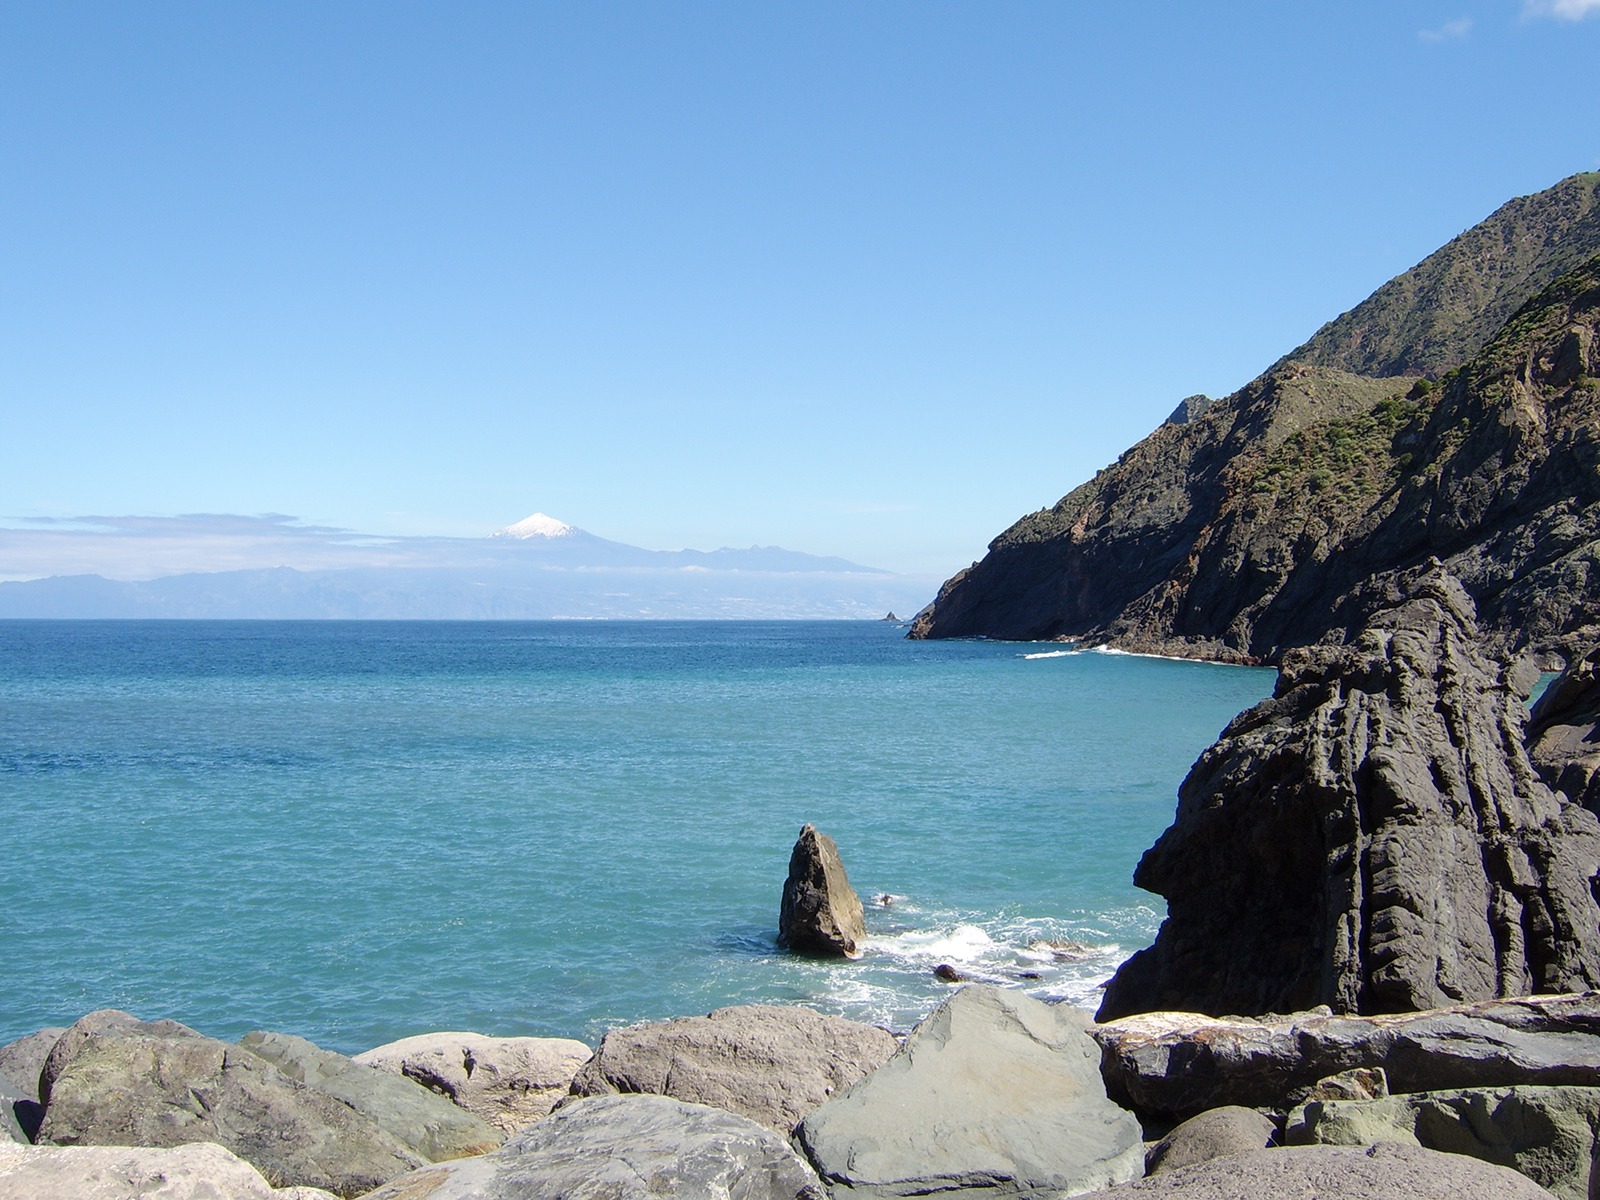
beach, landscape, sea, coast, water, nature, rock, ocean, mountain, sky, shore, lake, vacation, coastline, cliff, cove, scenic, volcano, bay, rock formation, terrain, body of water, rocks, spain, cliffs, tenerife, islands, cape, canary islands